Felix Finkbeiner

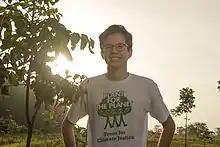
Finkbeiner at the Yucatán Reforestation Project (2018)

Felix Finkbeiner (born 8 October 1997) is a German environmentalist and the founder of the international tree-planting and environmental advocacy organization Plant-for-the-Planet.